1925 New York Yankees season

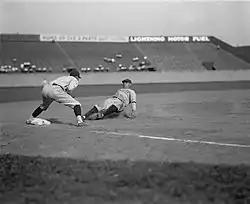
Babe Ruth sliding into third base at Griffith Stadium in Washington, D.C., on June 23, 1925. Washington Senators third baseman Ossie Bluege looks on.

This season was marred by Babe Ruth's mysterious illness that kept him out a good portion of the season. It was the club's lowest finish, in both percentage and place in the standings, since their seventh-place finish in 1913. It was also the first time they had finished below .500 since 1918. The Yankees would regroup and it would be 40 years before they would finish below .500 again.